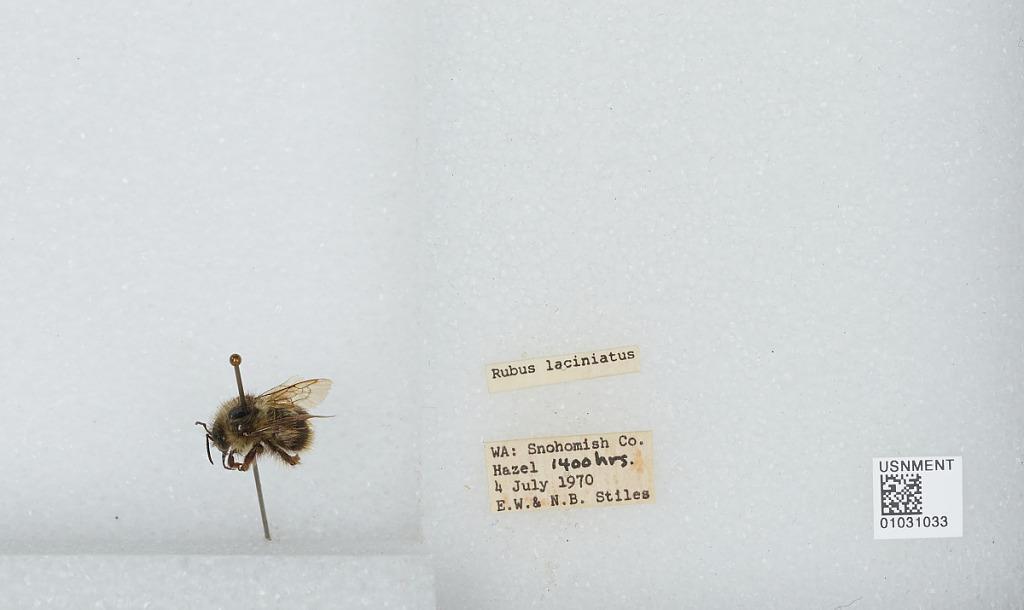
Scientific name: Bombus (Pyrobombus) mixtus Cresson
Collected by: E. Stiles & N. Stiles
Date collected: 1970-7-4
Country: United States
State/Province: Washington
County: Snohomish
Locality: Hazel
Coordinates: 48.2772, -121.809